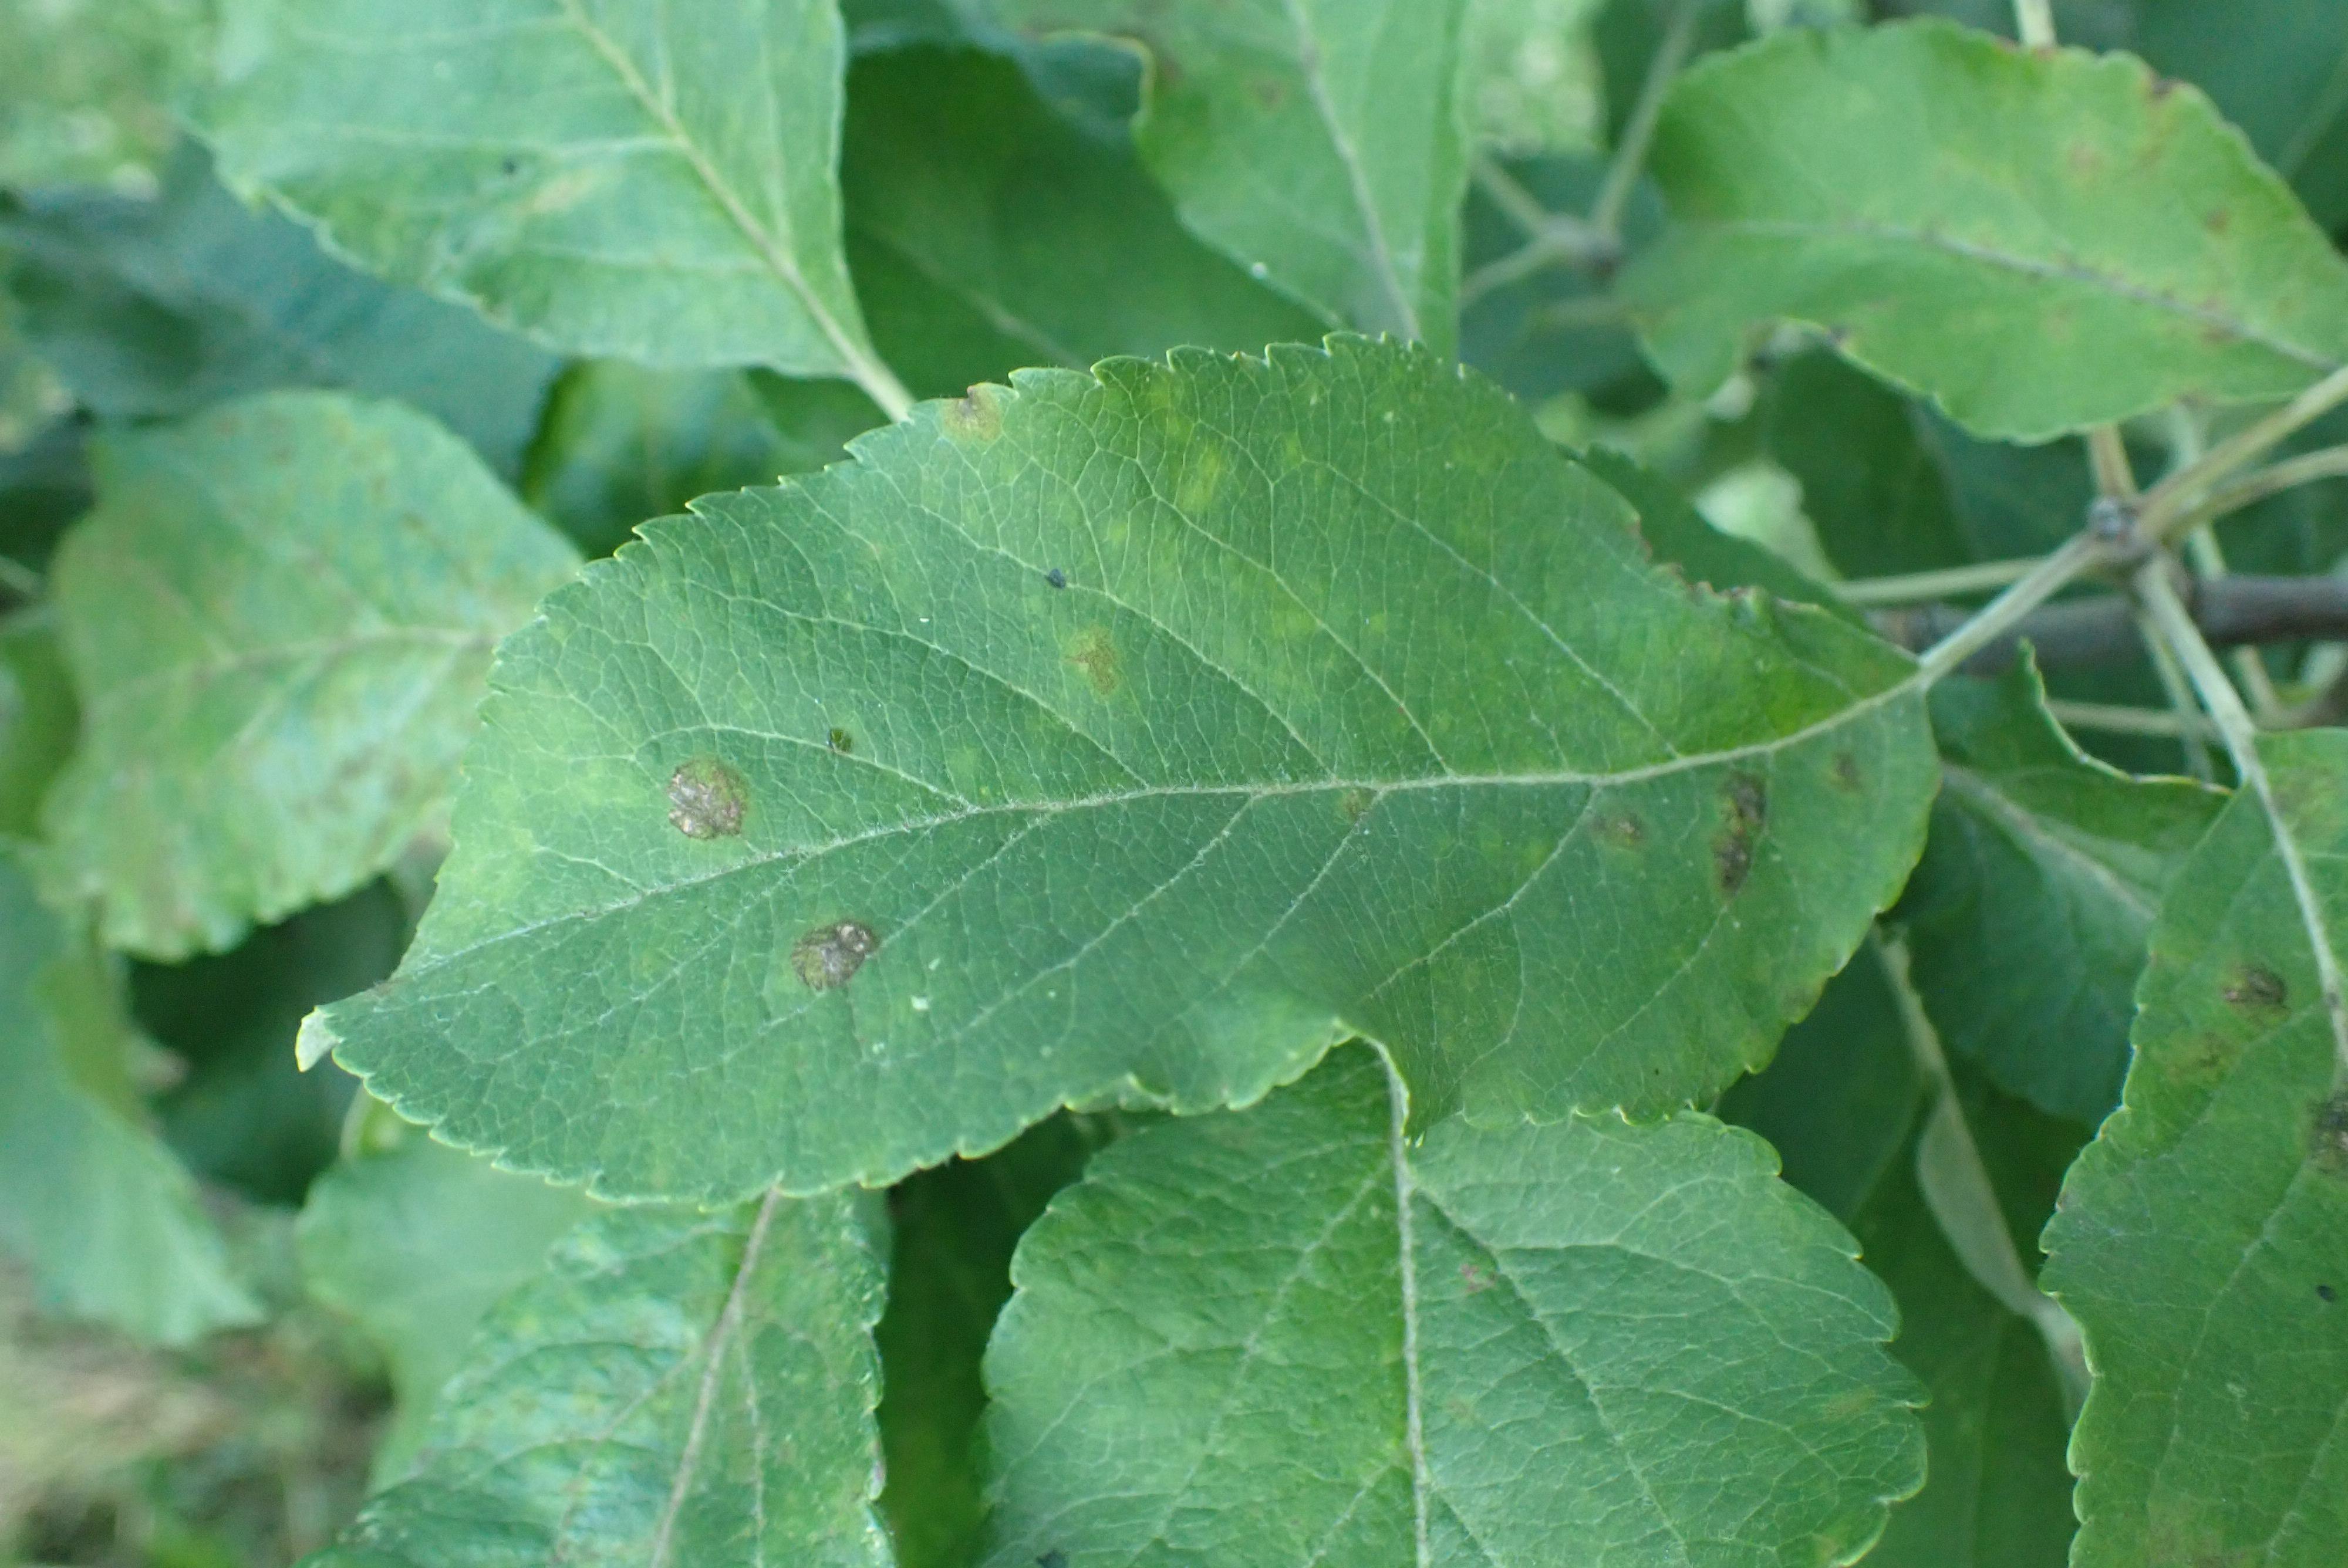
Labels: scab